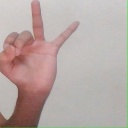
अक्षर: ण